Dodge Daytona

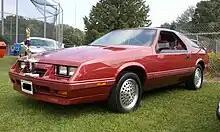
1985 Chrysler Laser XE

For the 1992 model year, production was moved from the St. Louis, Missouri plant to the Sterling Heights, Michigan plant. The Daytona also received a thorough facelift, which was previewed by the Dodge Daytona R/T concept introduced two years earlier in 1990. The facelift replaced the pop-up headlights with flush-mounted rounded ones and added a new grille and rear fascia. Window surround moldings on the doors were also new, and rounder than the sharp angles of the moldings on 1984 to 1991 models. The 1992 model also displayed the new Dodge "ram head" emblem on the hood and below the taillights. While the 3.0 L V6 became an option on lower end models, it was the standard engine on IROC models. Optional on the 1992 IROC was the 2.5 L "High Torque" Turbo, available as a very rare option (less than 230 produced). Also available on the IROC was the new "R/T" performance package, which featured a "Turbo III" version of the 2.2 L four-cylinder, but with a Lotus designed DOHC cylinder head and direct ignition system instead of a distributor-type ignition system; this engine was shared with the Dodge Spirit R/T. Although the Shelby trim was discontinued after 1991 (due to the end of Carroll Shelby's involvement with Chrysler), a small number of 1992 Daytona IROCs were produced bearing the Shelby name. These IROCs featured "Shelby" decals which were added at the dealership or later to help boost sales. All were 2.5 Turbo cars as they featured the Shelby Performance Package sales code. These were superseded by the IROC package. Shelby versions were mainly "Chrysler" branded Daytonas which were sold overseas and were part of an early run of IROCs. These were the last production vehicles produced by Chrysler to bear the Shelby name. Production of the Daytona ended on February 26, 1993 without an immediate replacement. The 1995 Dodge Avenger eventually took the Daytona's place.